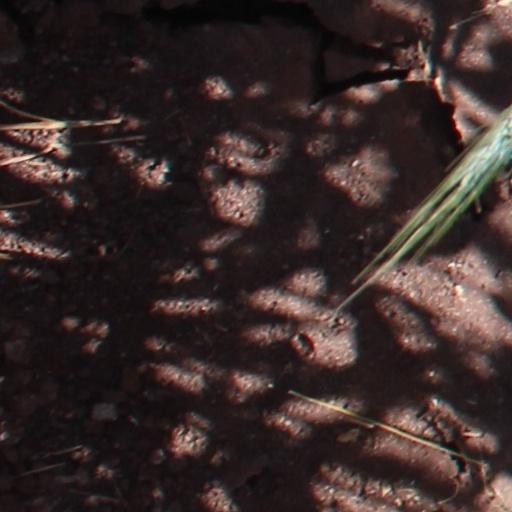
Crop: wheat